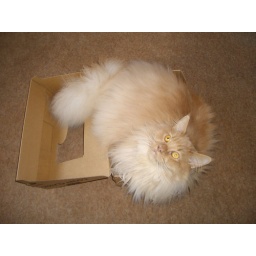
How to fit a giant cat into a shoe box in 5 easy lessons.